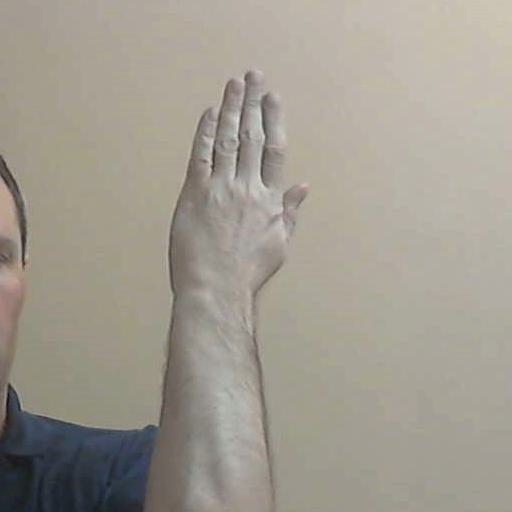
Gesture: stop_inverted